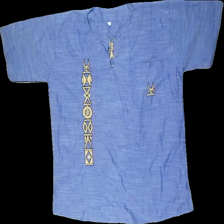
View: front
Type: Top
Category: Unisex
Brand: Missing
Colors: Blue
Material: 68% cotton, 32% viscose
Cut: Loose
Size: 38
Season: All
Price range: <50
Recommended usage: Reuse